Fast and Feel Love

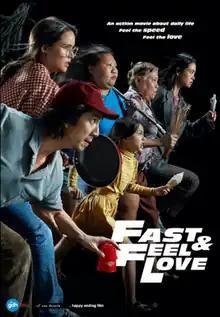
Theatrical release poster

Fast and Feel Love is a 2022 Thai parody action comedy film written, directed and produced by Nawapol Thamrongrattanarit, starring Urassaya Sperbund and distributed by GDH.